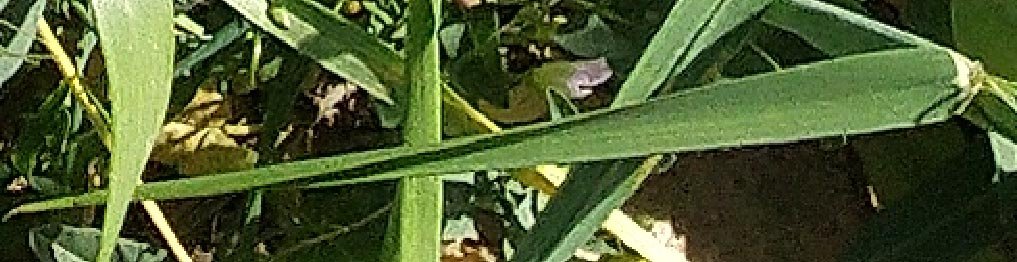
Label: Wheat___Healthy